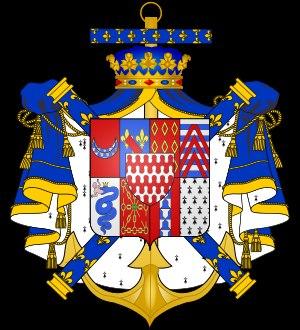
Le château de Landal est un château médiéval situé sur la commune de Broualan en Ille-et-Vilaine. La seigneurie puis comté de Landal a appartenu à plusieurs grandes familles de la noblesse bretonne. C'est l'un des grands châteaux de l'histoire bretonne.